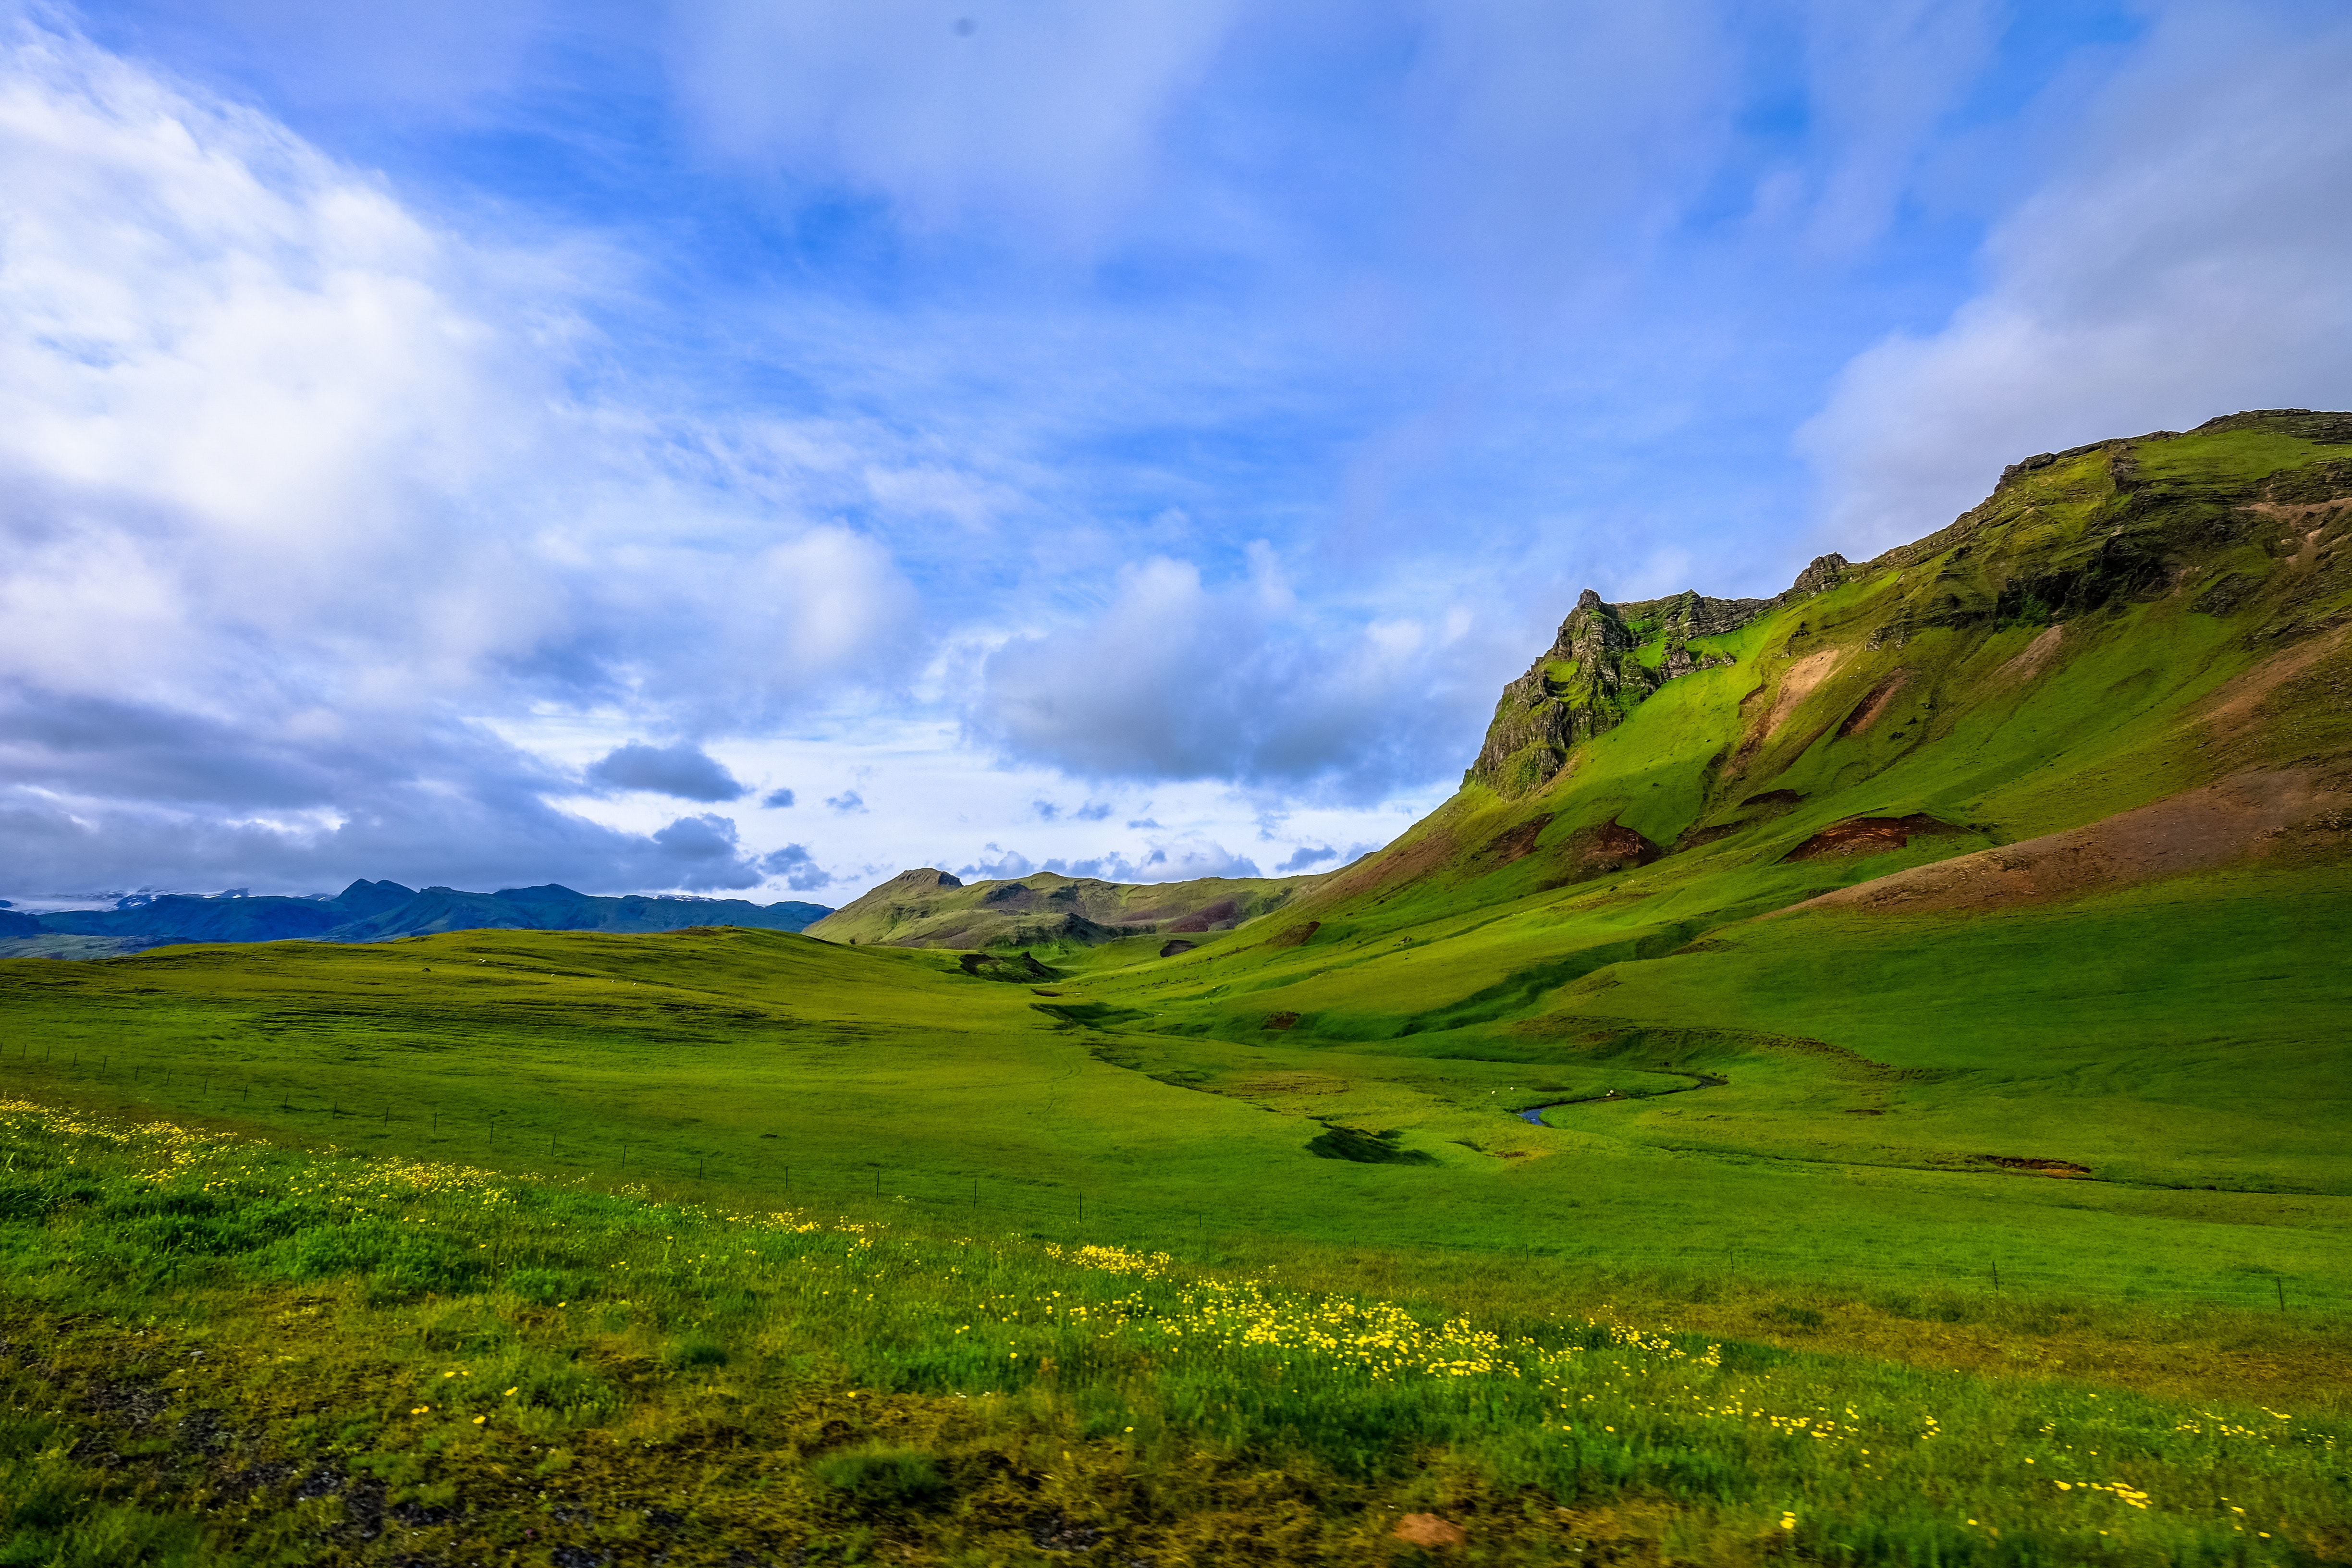
mountainous landforms, natural landscape, highland, grassland, green, sky, nature, mountain, pasture, natural environment, hill, grass, wilderness, cloud, meadow, plain, mountain range, valley, landscape, fell, rural area, prairie, ecoregion, spring, tree, hill station, wildflower, national park, terrain, plant, plateau, tundra, road, mount scenery, cumulus, field, alps, steppe